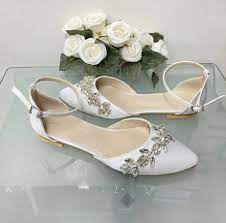
Label: Ballet Flat